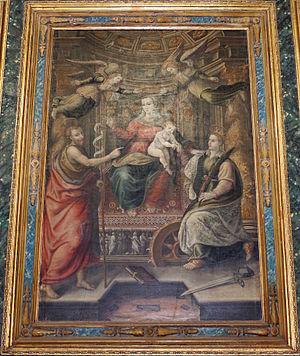
Giovanni Maria Baldassini est un peintre italien de la fin de la Renaissance actif au XVIᵉ siècle.